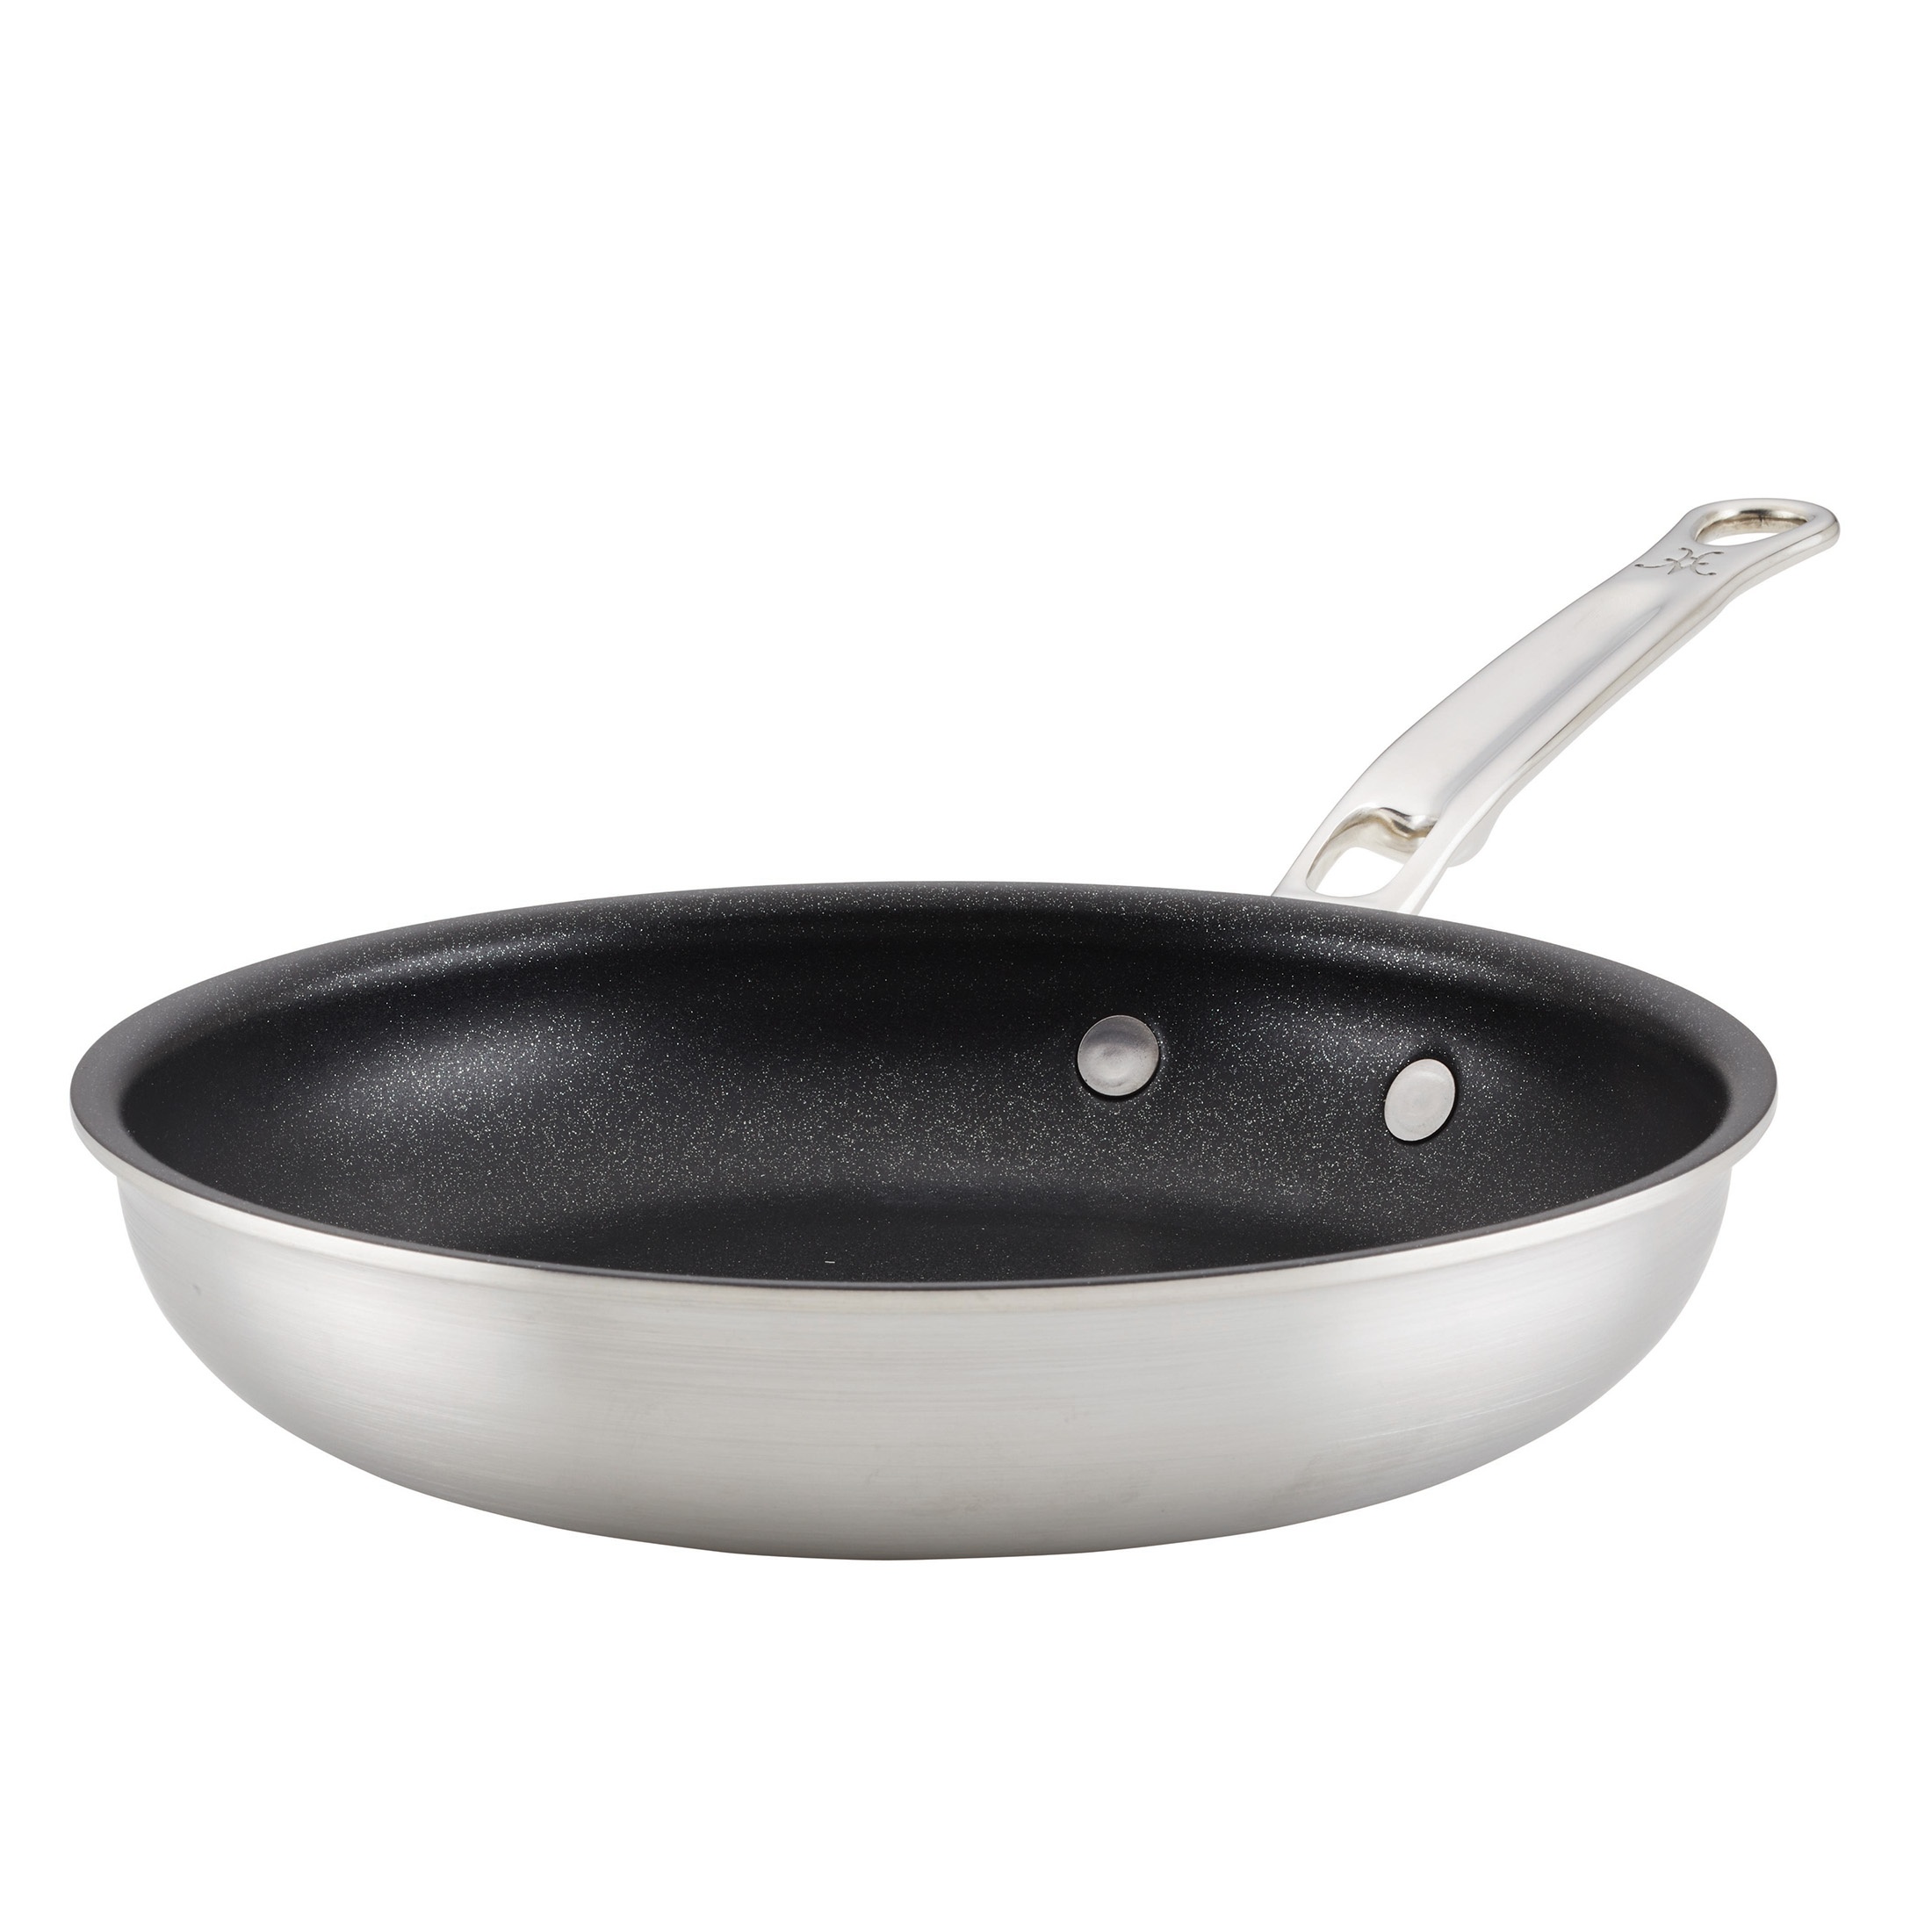
Thomas Keller Insignia Stainless Steel Sauté Pans with TITUM™ NonStick System
Designed by Chef Keller in collaboration with Hestan, this sauté pan is made with triple-bonded stainless steel for increased heat conductivity and finished with durable multi-layered nonstick. A bespoke handle is designed with a unique heat vent to reduce heat transfer, fit comfortably in your hand, and attach seamlessly to the base to eliminate the tough-to-clean crevice. The Thomas Keller Insignia Stainless Nonstick Steel Sauté Pan features an expanded cooking surface area for increased heating, browning and flavor. Handcrafted in Italy, this nonstick sauté pan is oven-safe up to 500°F and induction capable. As with all Thomas Keller Insignia Cookware, this piece is packaged in recycled materials and has a lifetime warranty. “This is cookware designed from a chef’s point of view. Each tool must help us cook better. That’s why I worked with Hestan to design the Insignia Collection. We not only wanted to create beautiful cookware, but exceptionally durable and functional cookware. I am extremely proud of this collection, and I believe you will be proud of the results it brings you in your own kitchen.” – Chef Thomas Keller
Brand: Finesse The Store
Category: Home & Garden > Kitchen & Dining > Cookware & Bakeware > Cookware > Sauté Pans